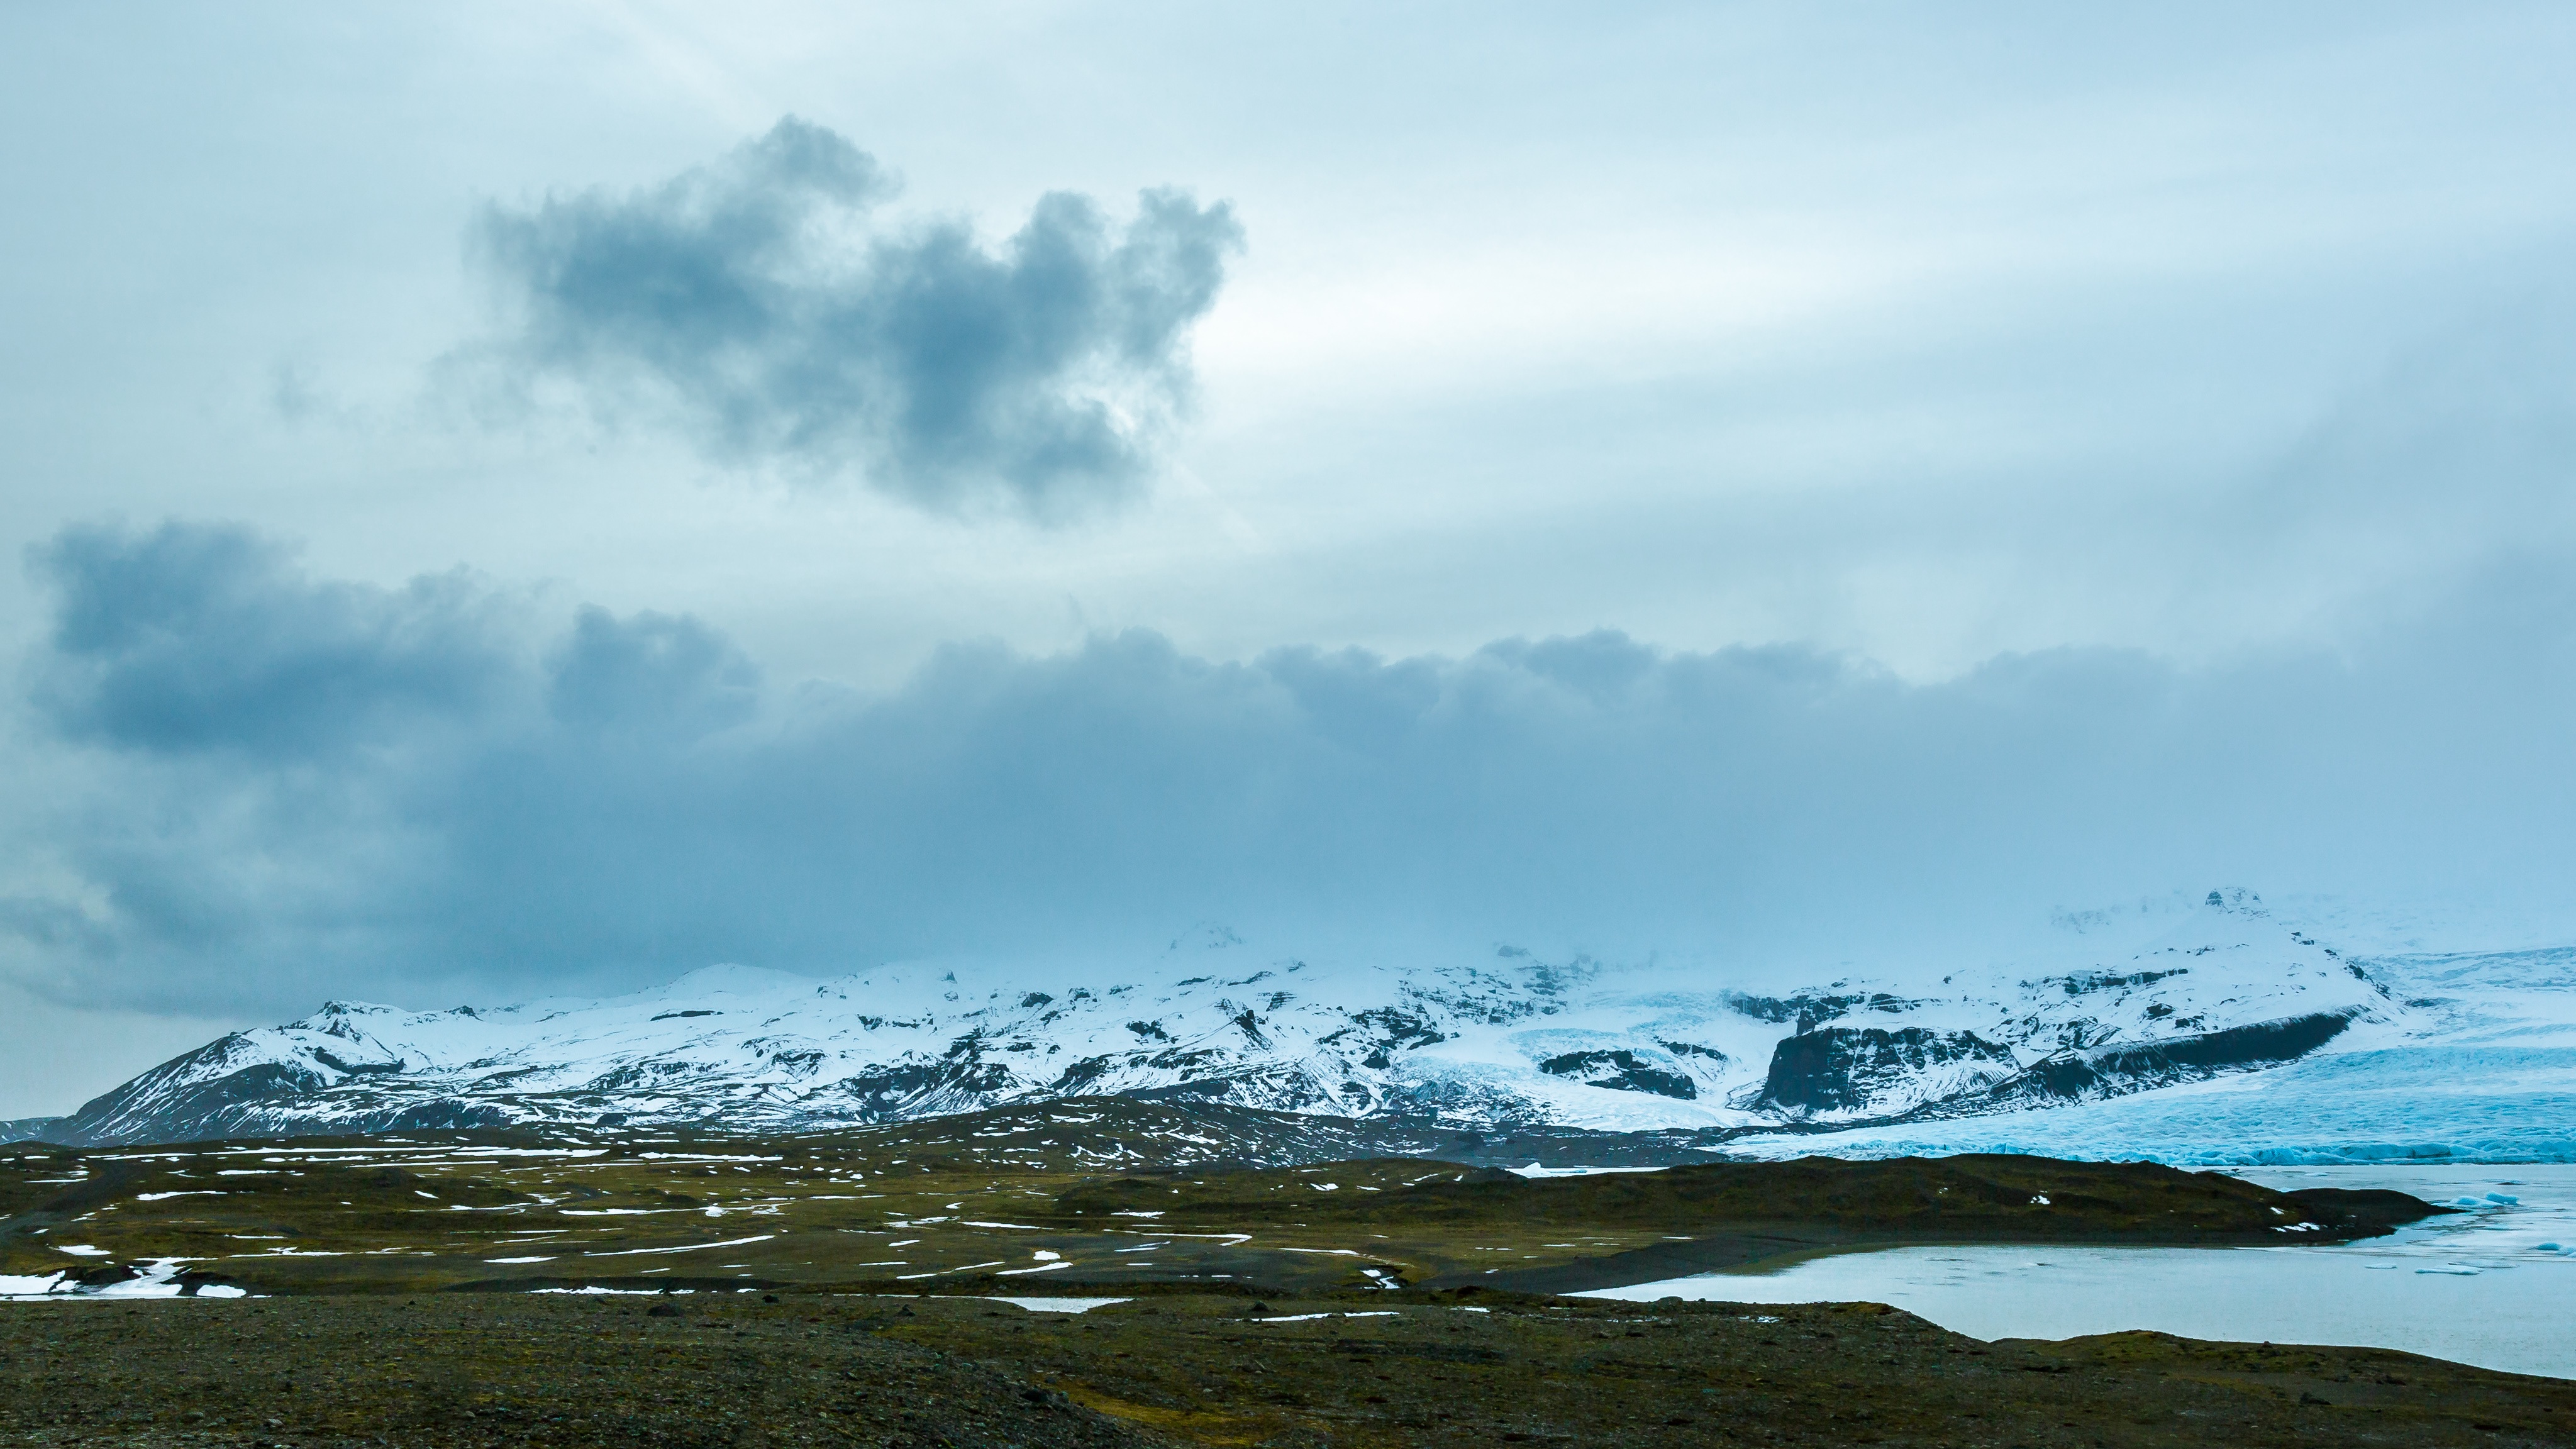
landscape, sea, coast, ocean, horizon, mountain, snow, cloud, sky, hill, wave, mountain range, weather, loch, landform, geographical feature, atmospheric phenomenon, mountainous landforms